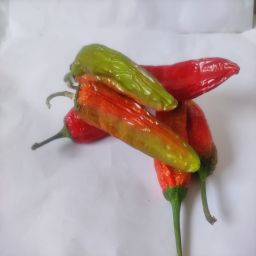
Crop: New Mexico Green Chile
Quality: Old